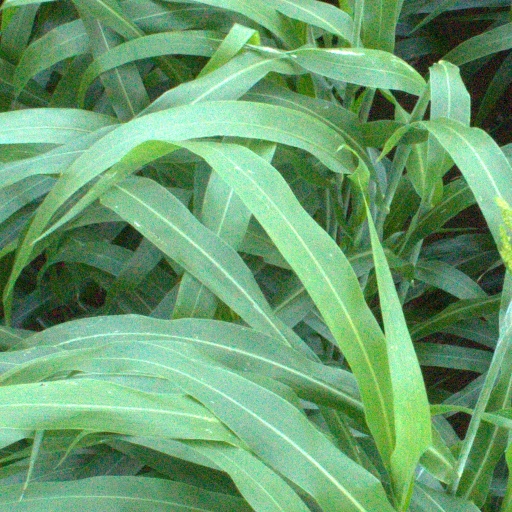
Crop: sorghum